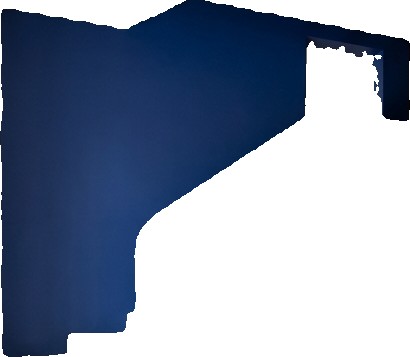
Surface category: wall